MV Struma

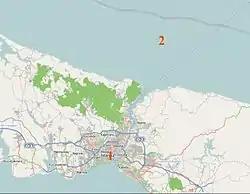
Map of the Bosphorus strait showing where "Struma" anchored in quarantine in Istanbul harbour (1), and where she was torpedoed and sank in the Black Sea (2)

On 23 February 1942 Turkish authorities boarded "Struma". Her engine still did not work so they towed her back out into the Black Sea and cast her adrift about 10 miles off Istanbul. On the morning of 24 February the torpedoed her. "Struma" sank quickly and many people were trapped below decks and drowned.